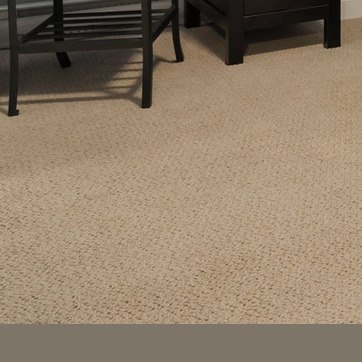
Material: carpet